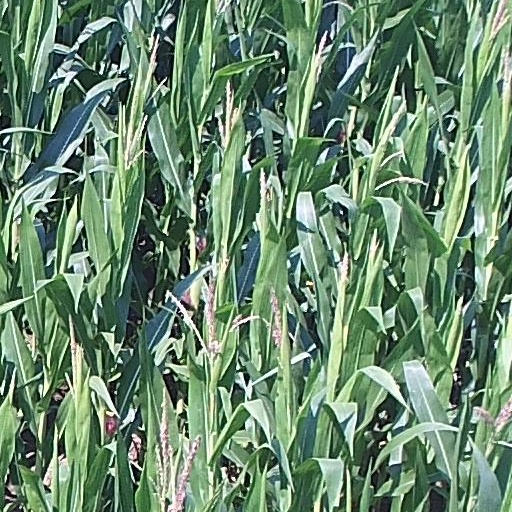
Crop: maize; corn